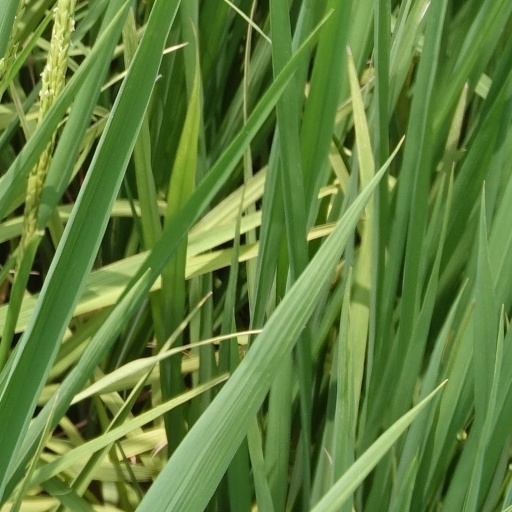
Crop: rice